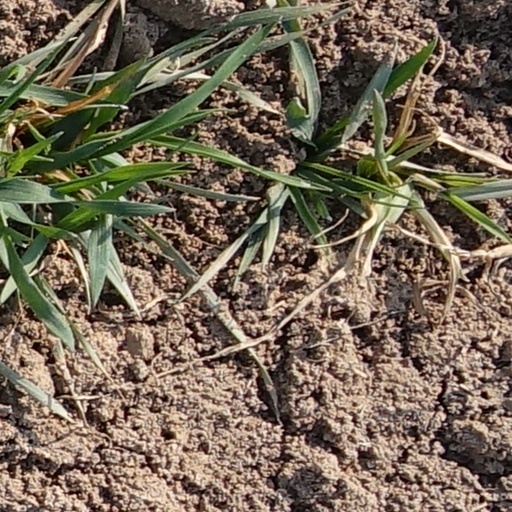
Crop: wheat